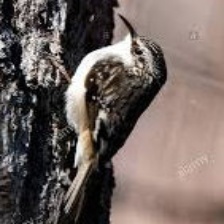
Species: BROWN CREPPER
Scientific name: CERTHIA AMERICANA